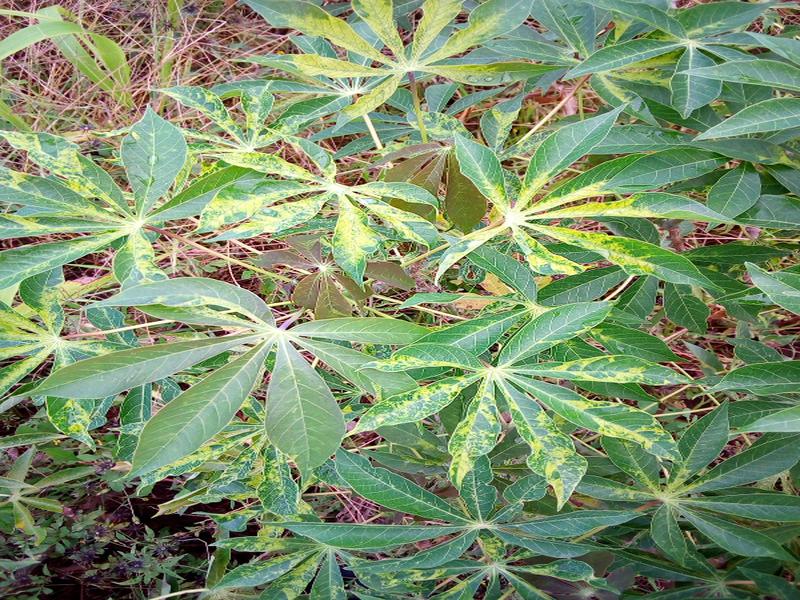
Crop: cassava
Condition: mosaic_disease